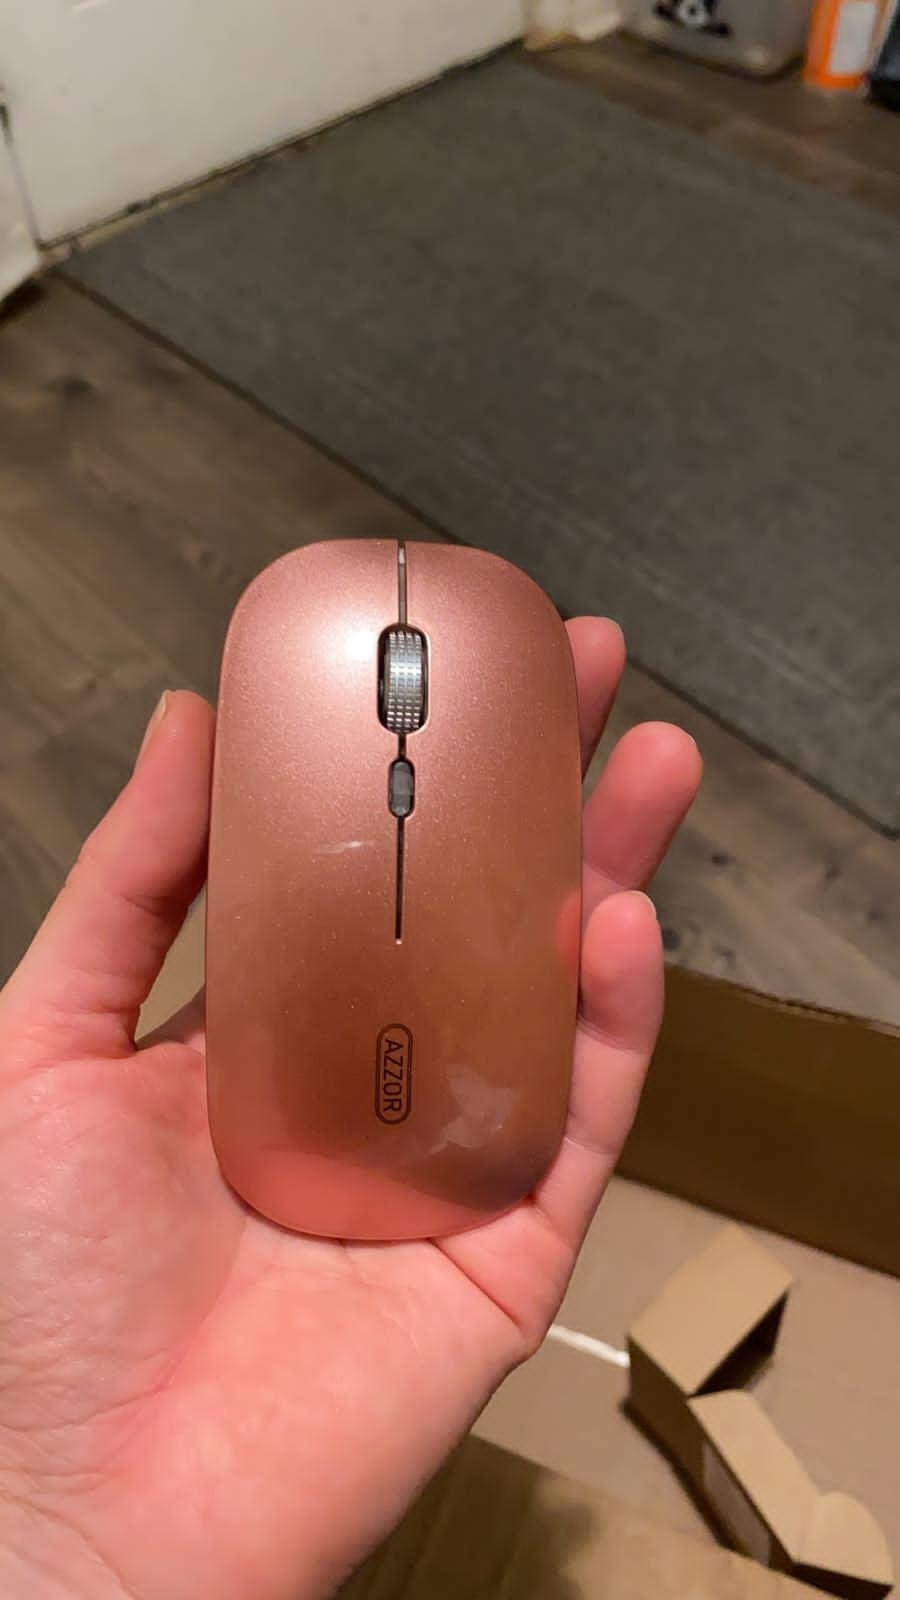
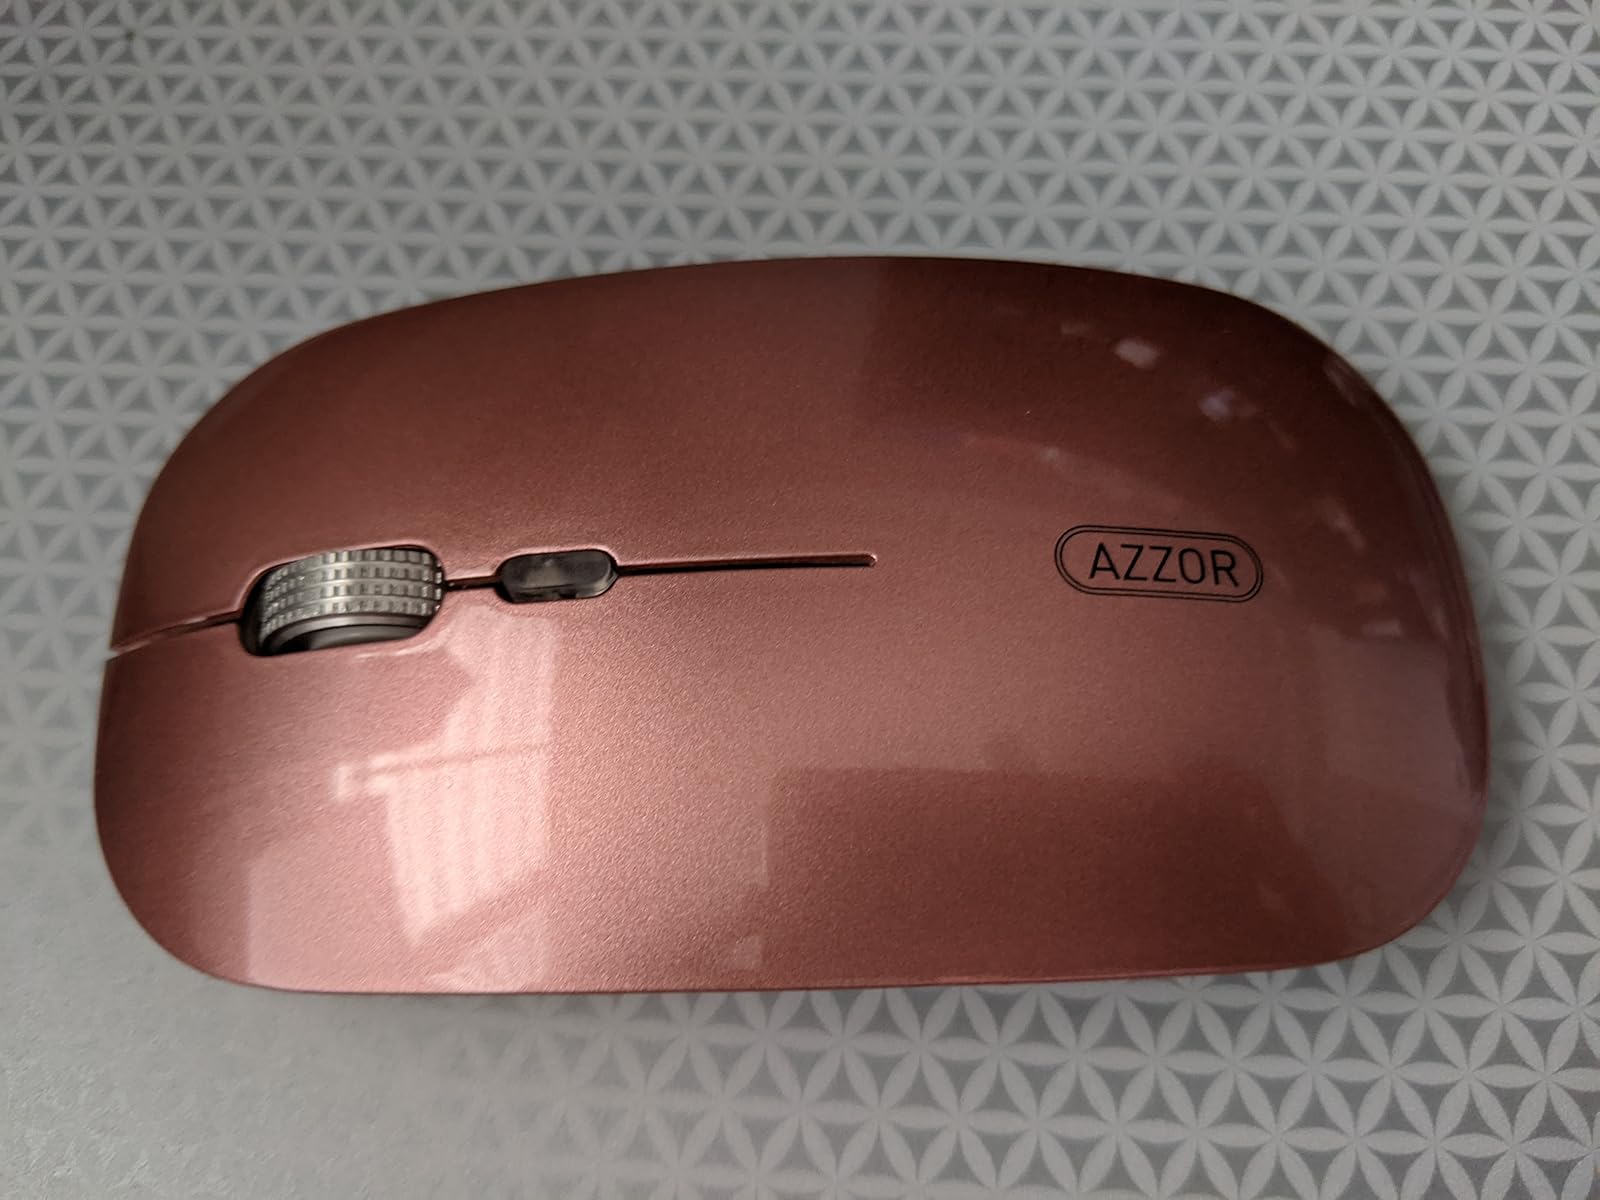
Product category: mouse
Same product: yes